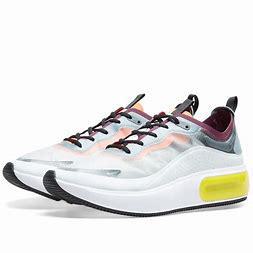
Brand: Nike
Model: Air Max DIA